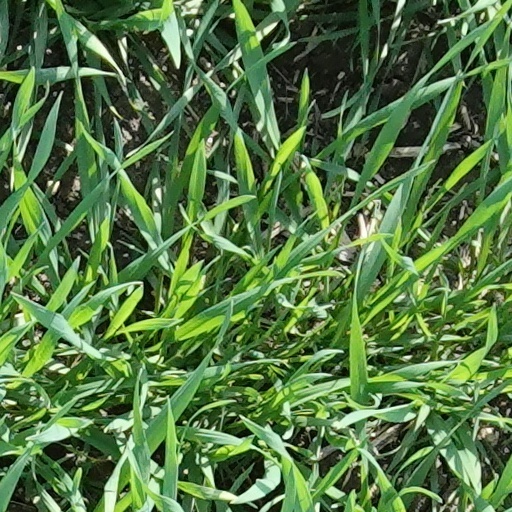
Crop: wheat